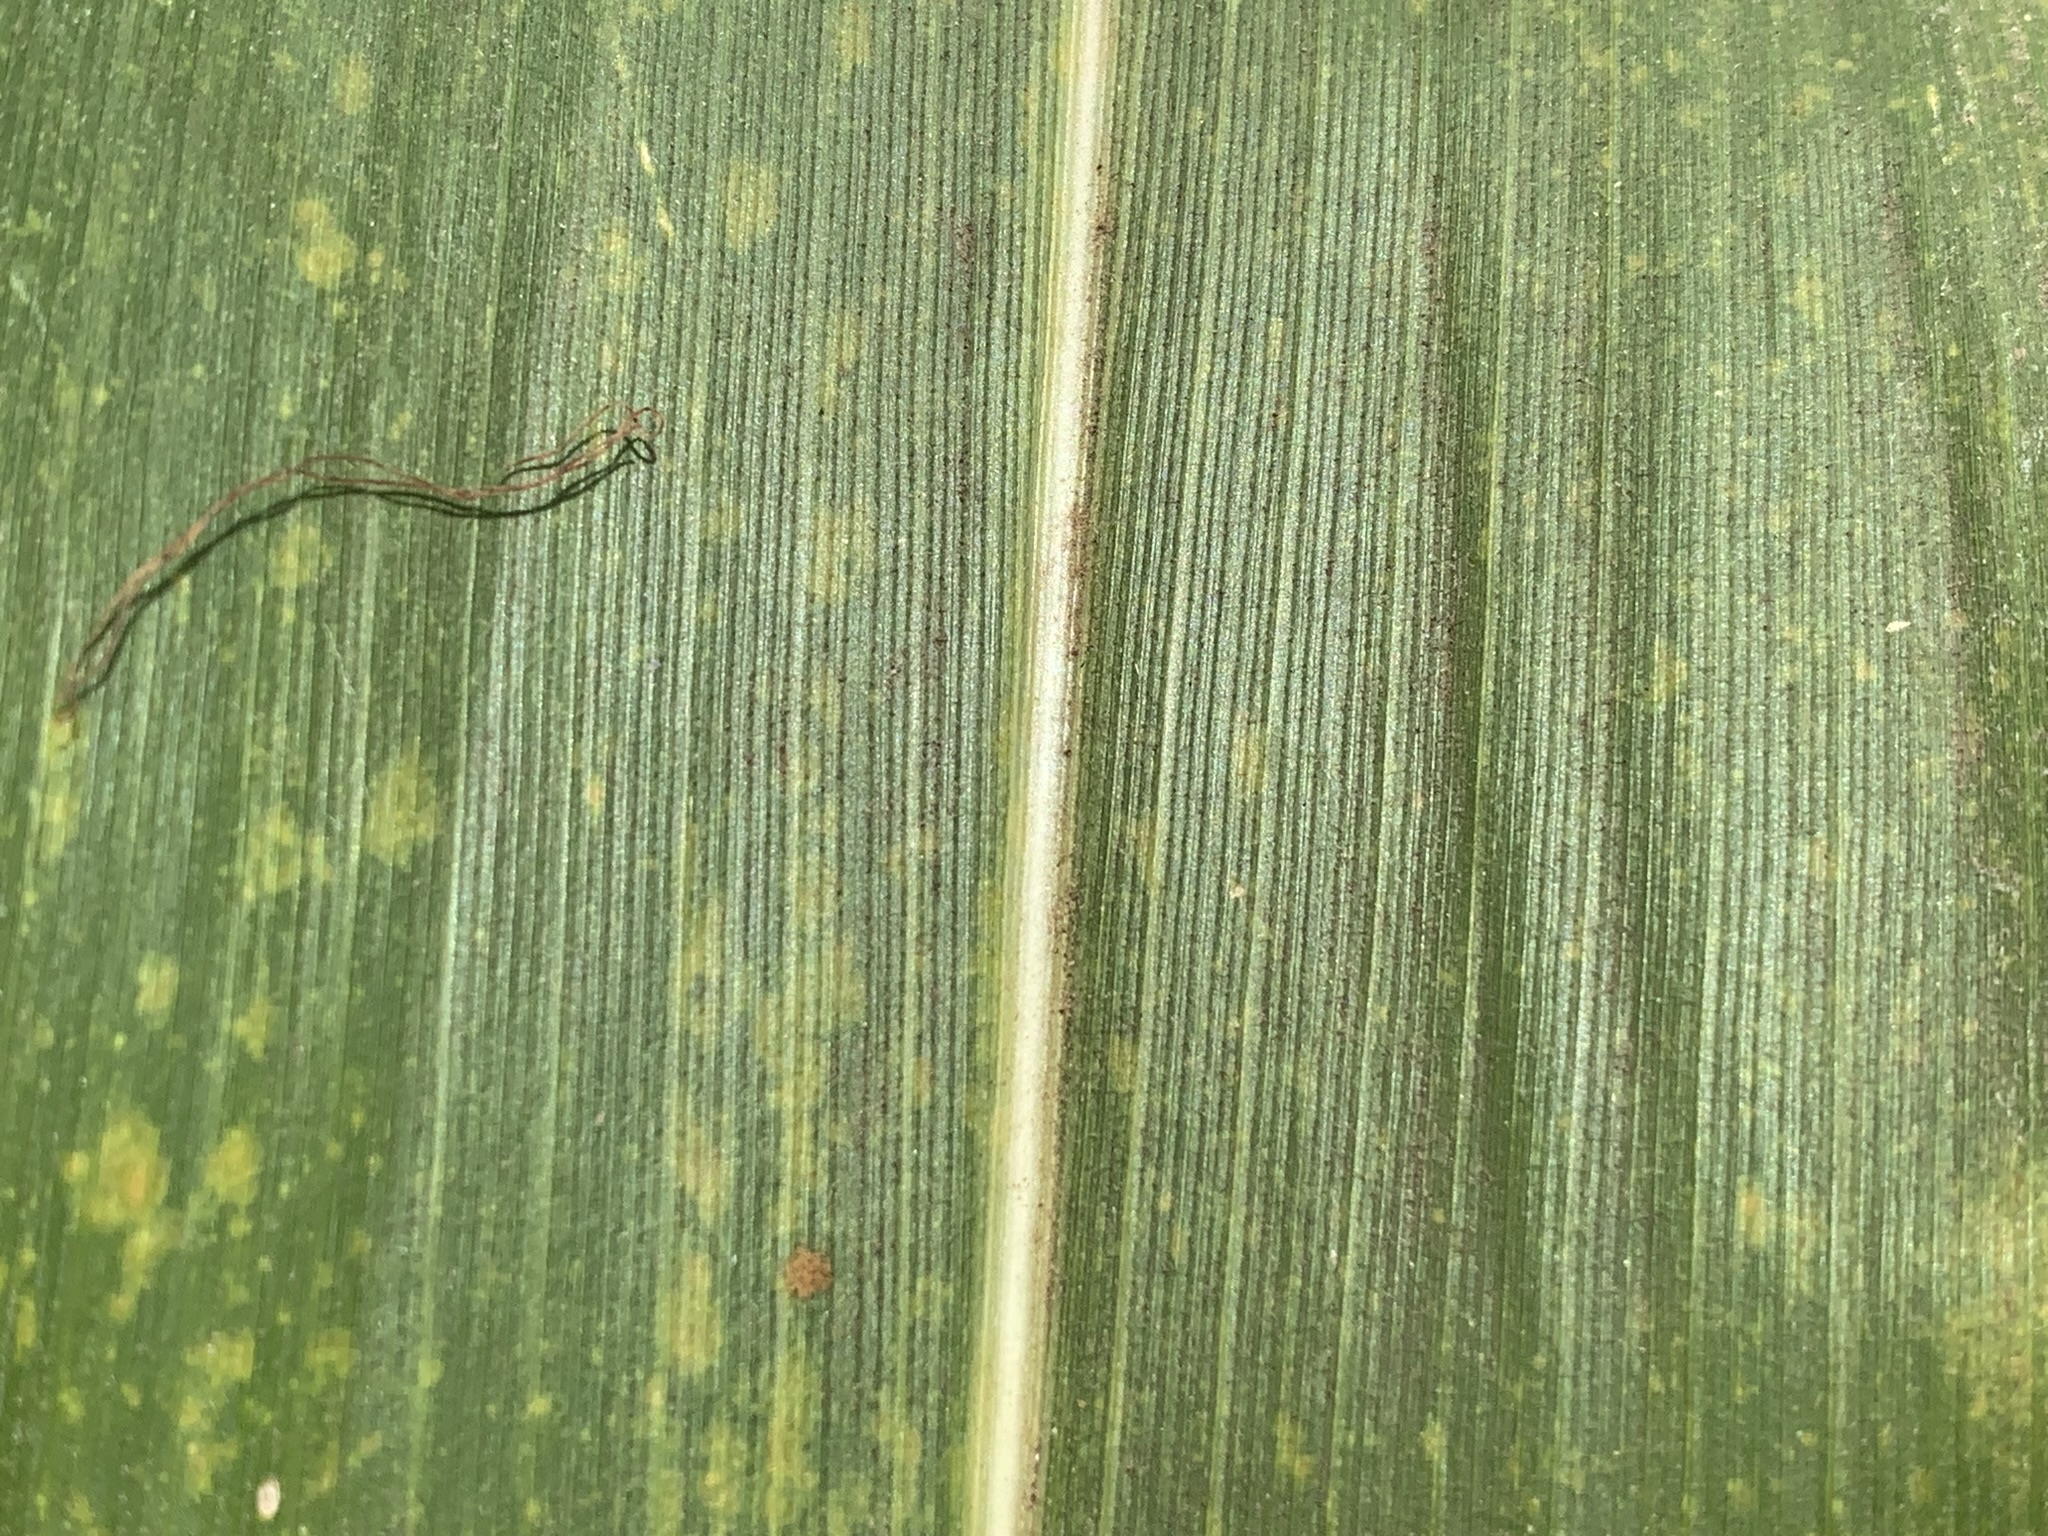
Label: MLN